Bloomfield Junior-Senior High School

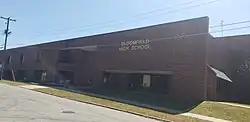

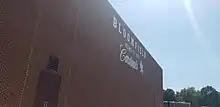
Bloomfield High School

Bloomfield Junior Senior High School is a public middle and high school in Bloomfield, Indiana, United States, that was established in 1850. It is part of Bloomfield School District in Bloomfield, Indiana, USA, and serves approximately 350 students from the community of Bloomfield, Indiana. The school mascot is the cardinal and the colors are red and white. The school does not have a football team.